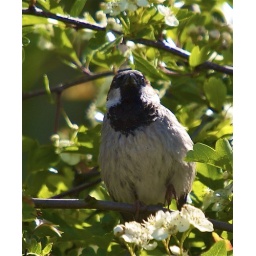
A male house sparrow who sussed out my hiding spot in the garden.